Miroslav Bulešić

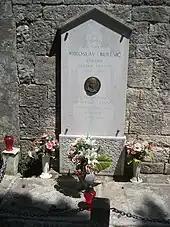
Tomb from 1958 to 2003.

Miroslav Bulešić was born on 13 May 1920 in Zabroni (Čabrunići) – a village in Istria, at that time in the Kingdom of Italy. He was born to father Miha Bulešić and mother Lucija Butković. His siblings were Maria, Lucija, Zora and Beppo. He received his baptism on 23 May 1920 in the parish church at Roveria (Juršići). In his childhood he first learned the truths of the faith from a small book that Bishop Juraj Dobrila had written and the book focused on the spiritual needs of the Croatian faithful.